Guangzhou Metro

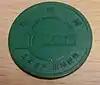
Guangzhou Metro single journey ticket

The long Line 5 currently runs from Jiaokou to Huangpu New Port. It first entered operation on 28 December 2009 between Jiaokou and Wenchong, and was extended on 28 December 2023 from Wenchong to Huangpu New Port. All stations in the line except Jiaokou and Tanwei are underground. Until Line 8 was split off from Line 2, it was the only line that interchanged with all other lines. Similar to Line 4, Line 5 also uses linear motor trains. Line 5's color is red.